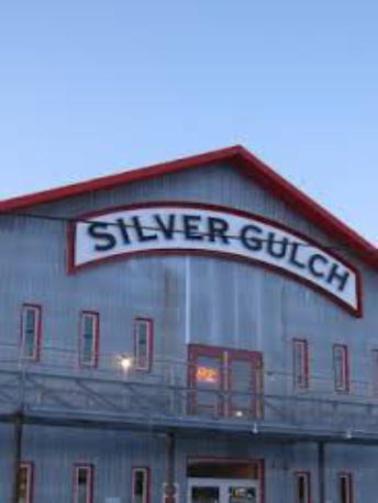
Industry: Food